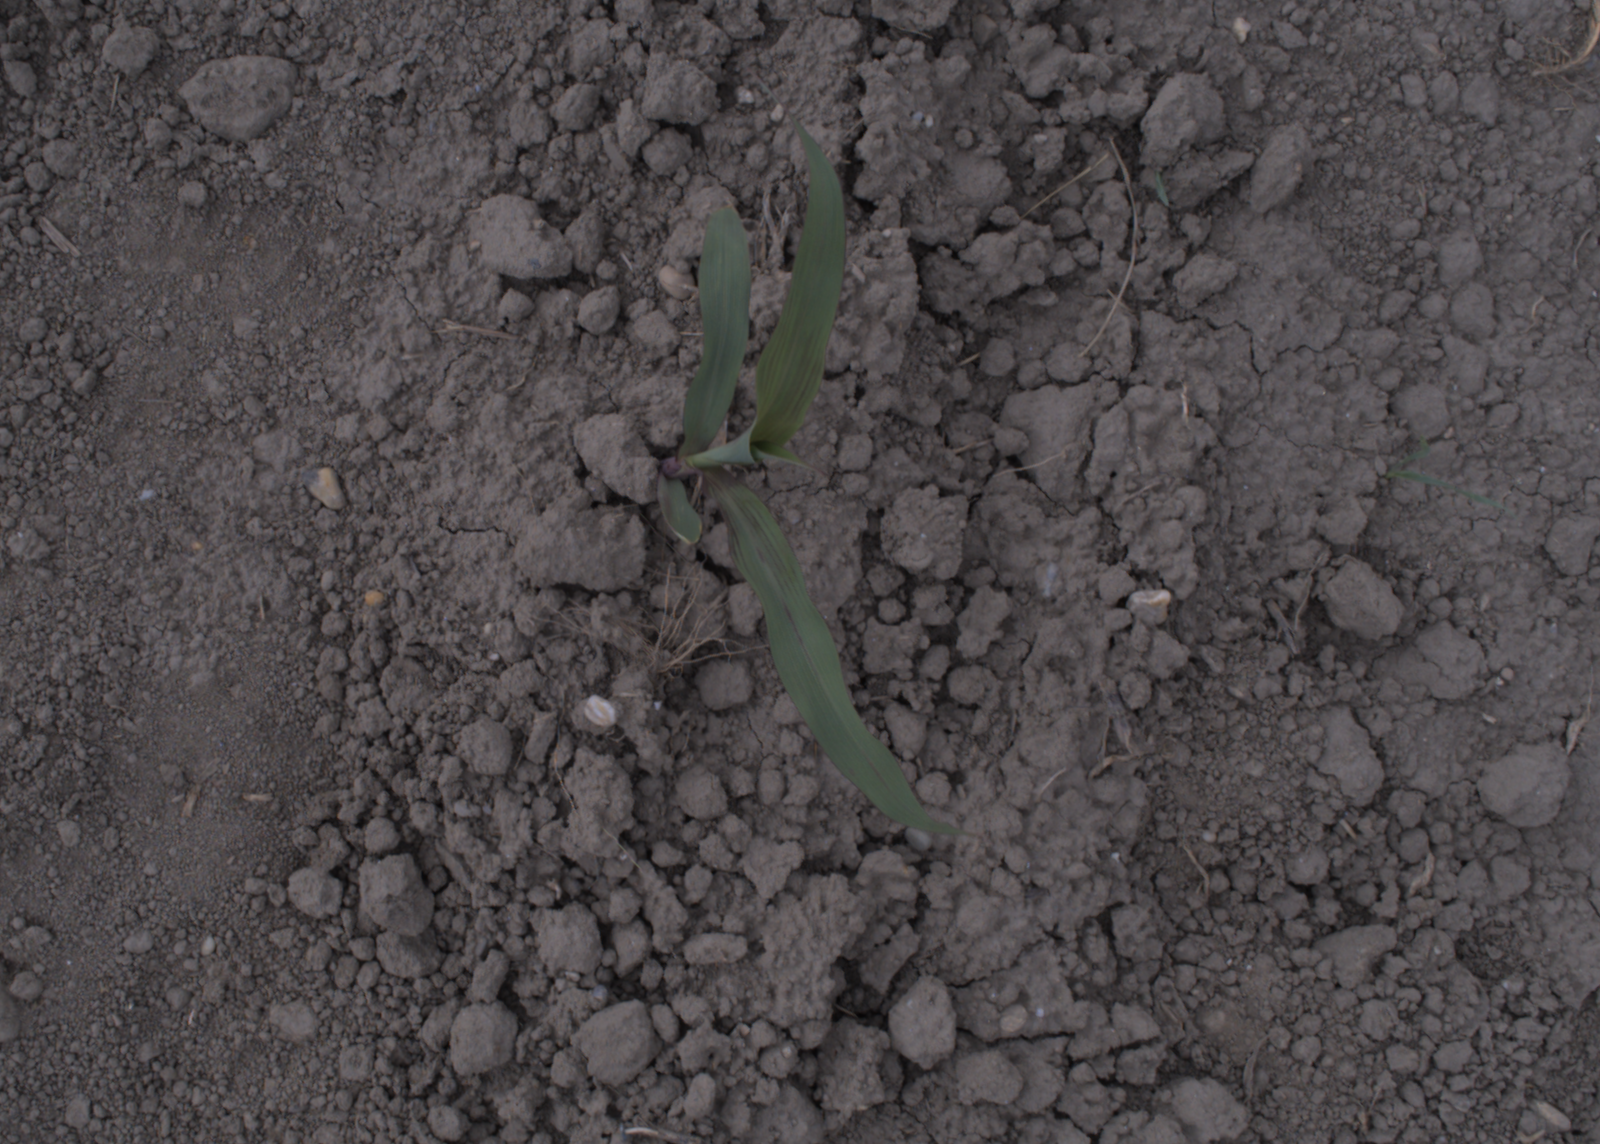
Capture date: 17.08.2020 12:05:04
Weather: cloudy
Wind: light
Seeding date: 21.07.2020
Plant canopy height (mm): 910